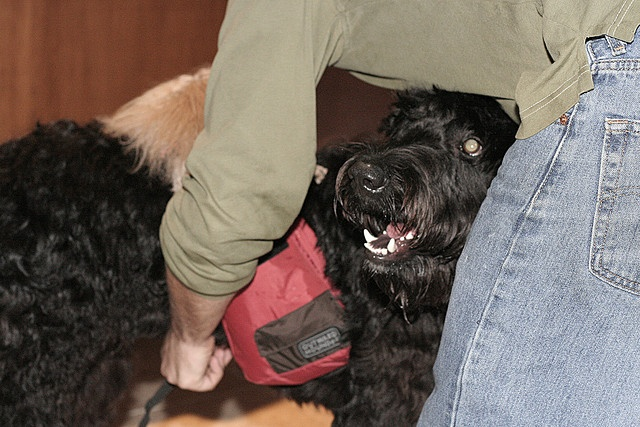
A person putting a harness on a black dog.
A man is putting a pack on a black dog's back.
a person is putting a pack on a black dog
A black, curly-haired dog looks to be a little anxious as someone puts some type of harness around it.
Man putting a fanny pack on to a dog